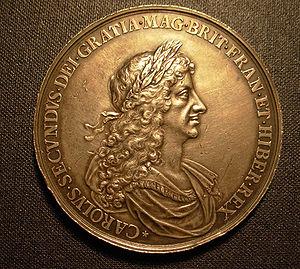
Charles II est roi d'Angleterre, d'Écosse et d'Irlande de 1660 à sa mort.